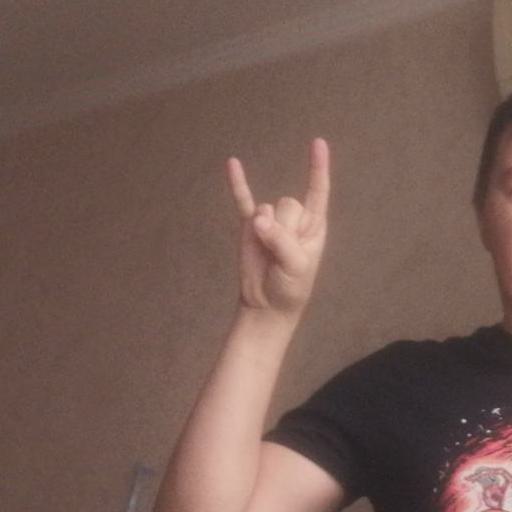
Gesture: rock